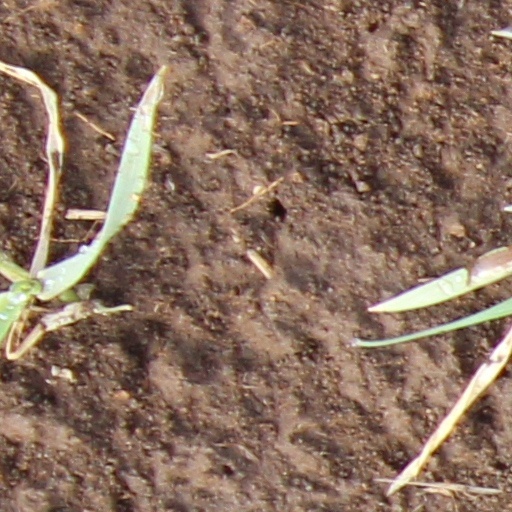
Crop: wheat